Question: What is in a row?
Tambaya: Menene a jere?
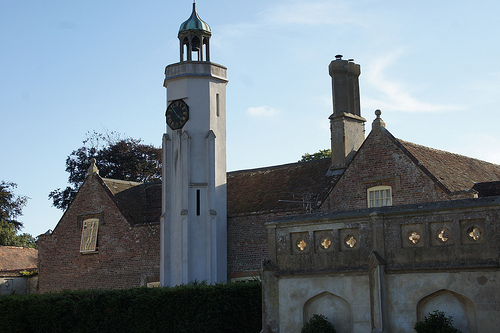
Answer: Green hedges.
Amsa: Korayen shinge.